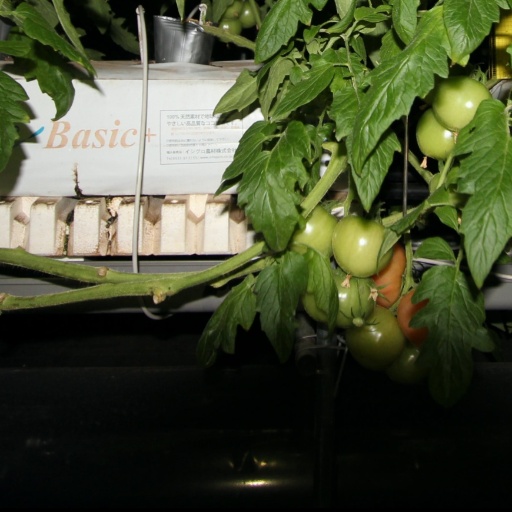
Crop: tomato